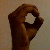
The image shows a hand gesture representing the letter 'O' in Indian Sign Language.